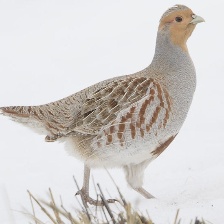
Species: SNOW PARTRIDGE
Scientific name: LERWA LERWA
ImageNet parent category: partridge